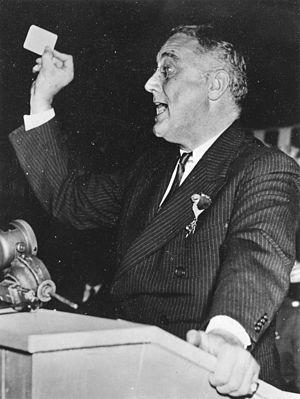
Le Queens-Midtown Tunnel est un tunnel autoroutier à péage situé dans New York. Il passe sous l'East River et relie l'arrondissement de Queens au quartier de Midtown dans l'arrondissement de Manhattan, assurant la liaison entre la route Interstate 495, la voie express de Long Island, avec le carrefour de la 34ᵉ et de la 42ᵉ rue.